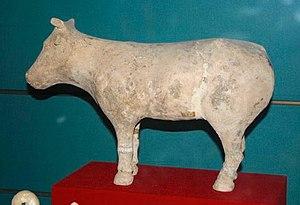
La période dynastie Han est une période charnière dans l'histoire prémoderne des sciences et des technologies en Chine, puisqu'elle a été témoin d'avancées majeures dans ces domaines.
Bos taurus est le nom scientifique donné à l'ensemble des bovins domestiques de l'Ancien Monde issus de l'aurochs sauvage. Il s'agit d'une espèce de mammifères ruminants de grande taille. Deux sous-espèces principales sont distinguées : la Vache domestique d'Europe et le Zébu, auxquelles certains auteurs ajoutent Bos taurus primigenius, l'Aurochs éteint au XVIIᵉ siècle sous sa forme sauvage, mais dont les éleveurs tentent de reconstituer une race très proche.